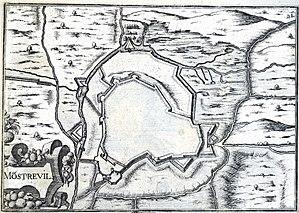
dessin de Tassin, 1634.
Montreuil est une commune française située dans le département du Pas-de-Calais en région Hauts-de-France.